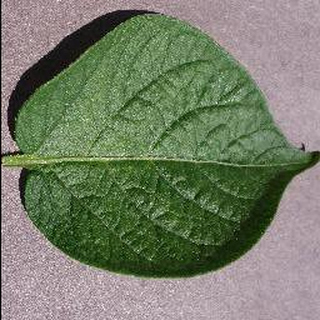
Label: healthy_potato